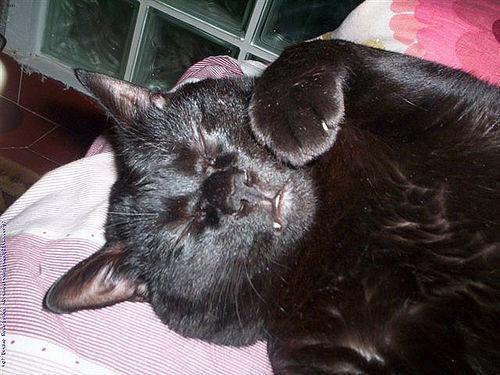
Bombay